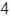
Number: 4